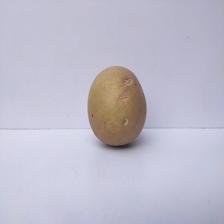
Size: Large